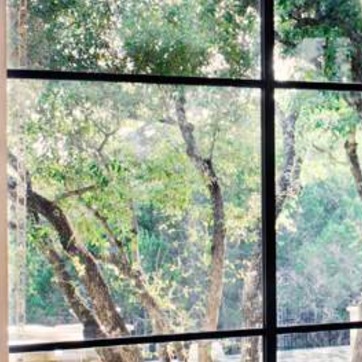
Material: glass